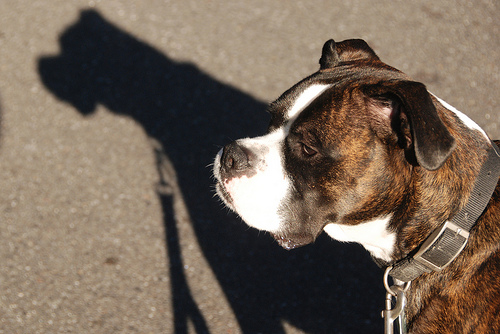
Animal: dog
Breed: boxer